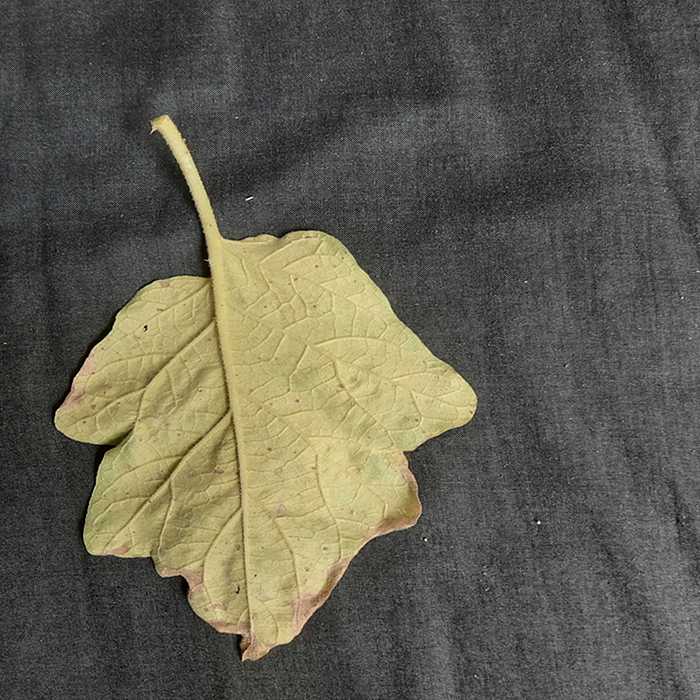
Plant: Eggplant
Label: Eggplant verticillium wilt